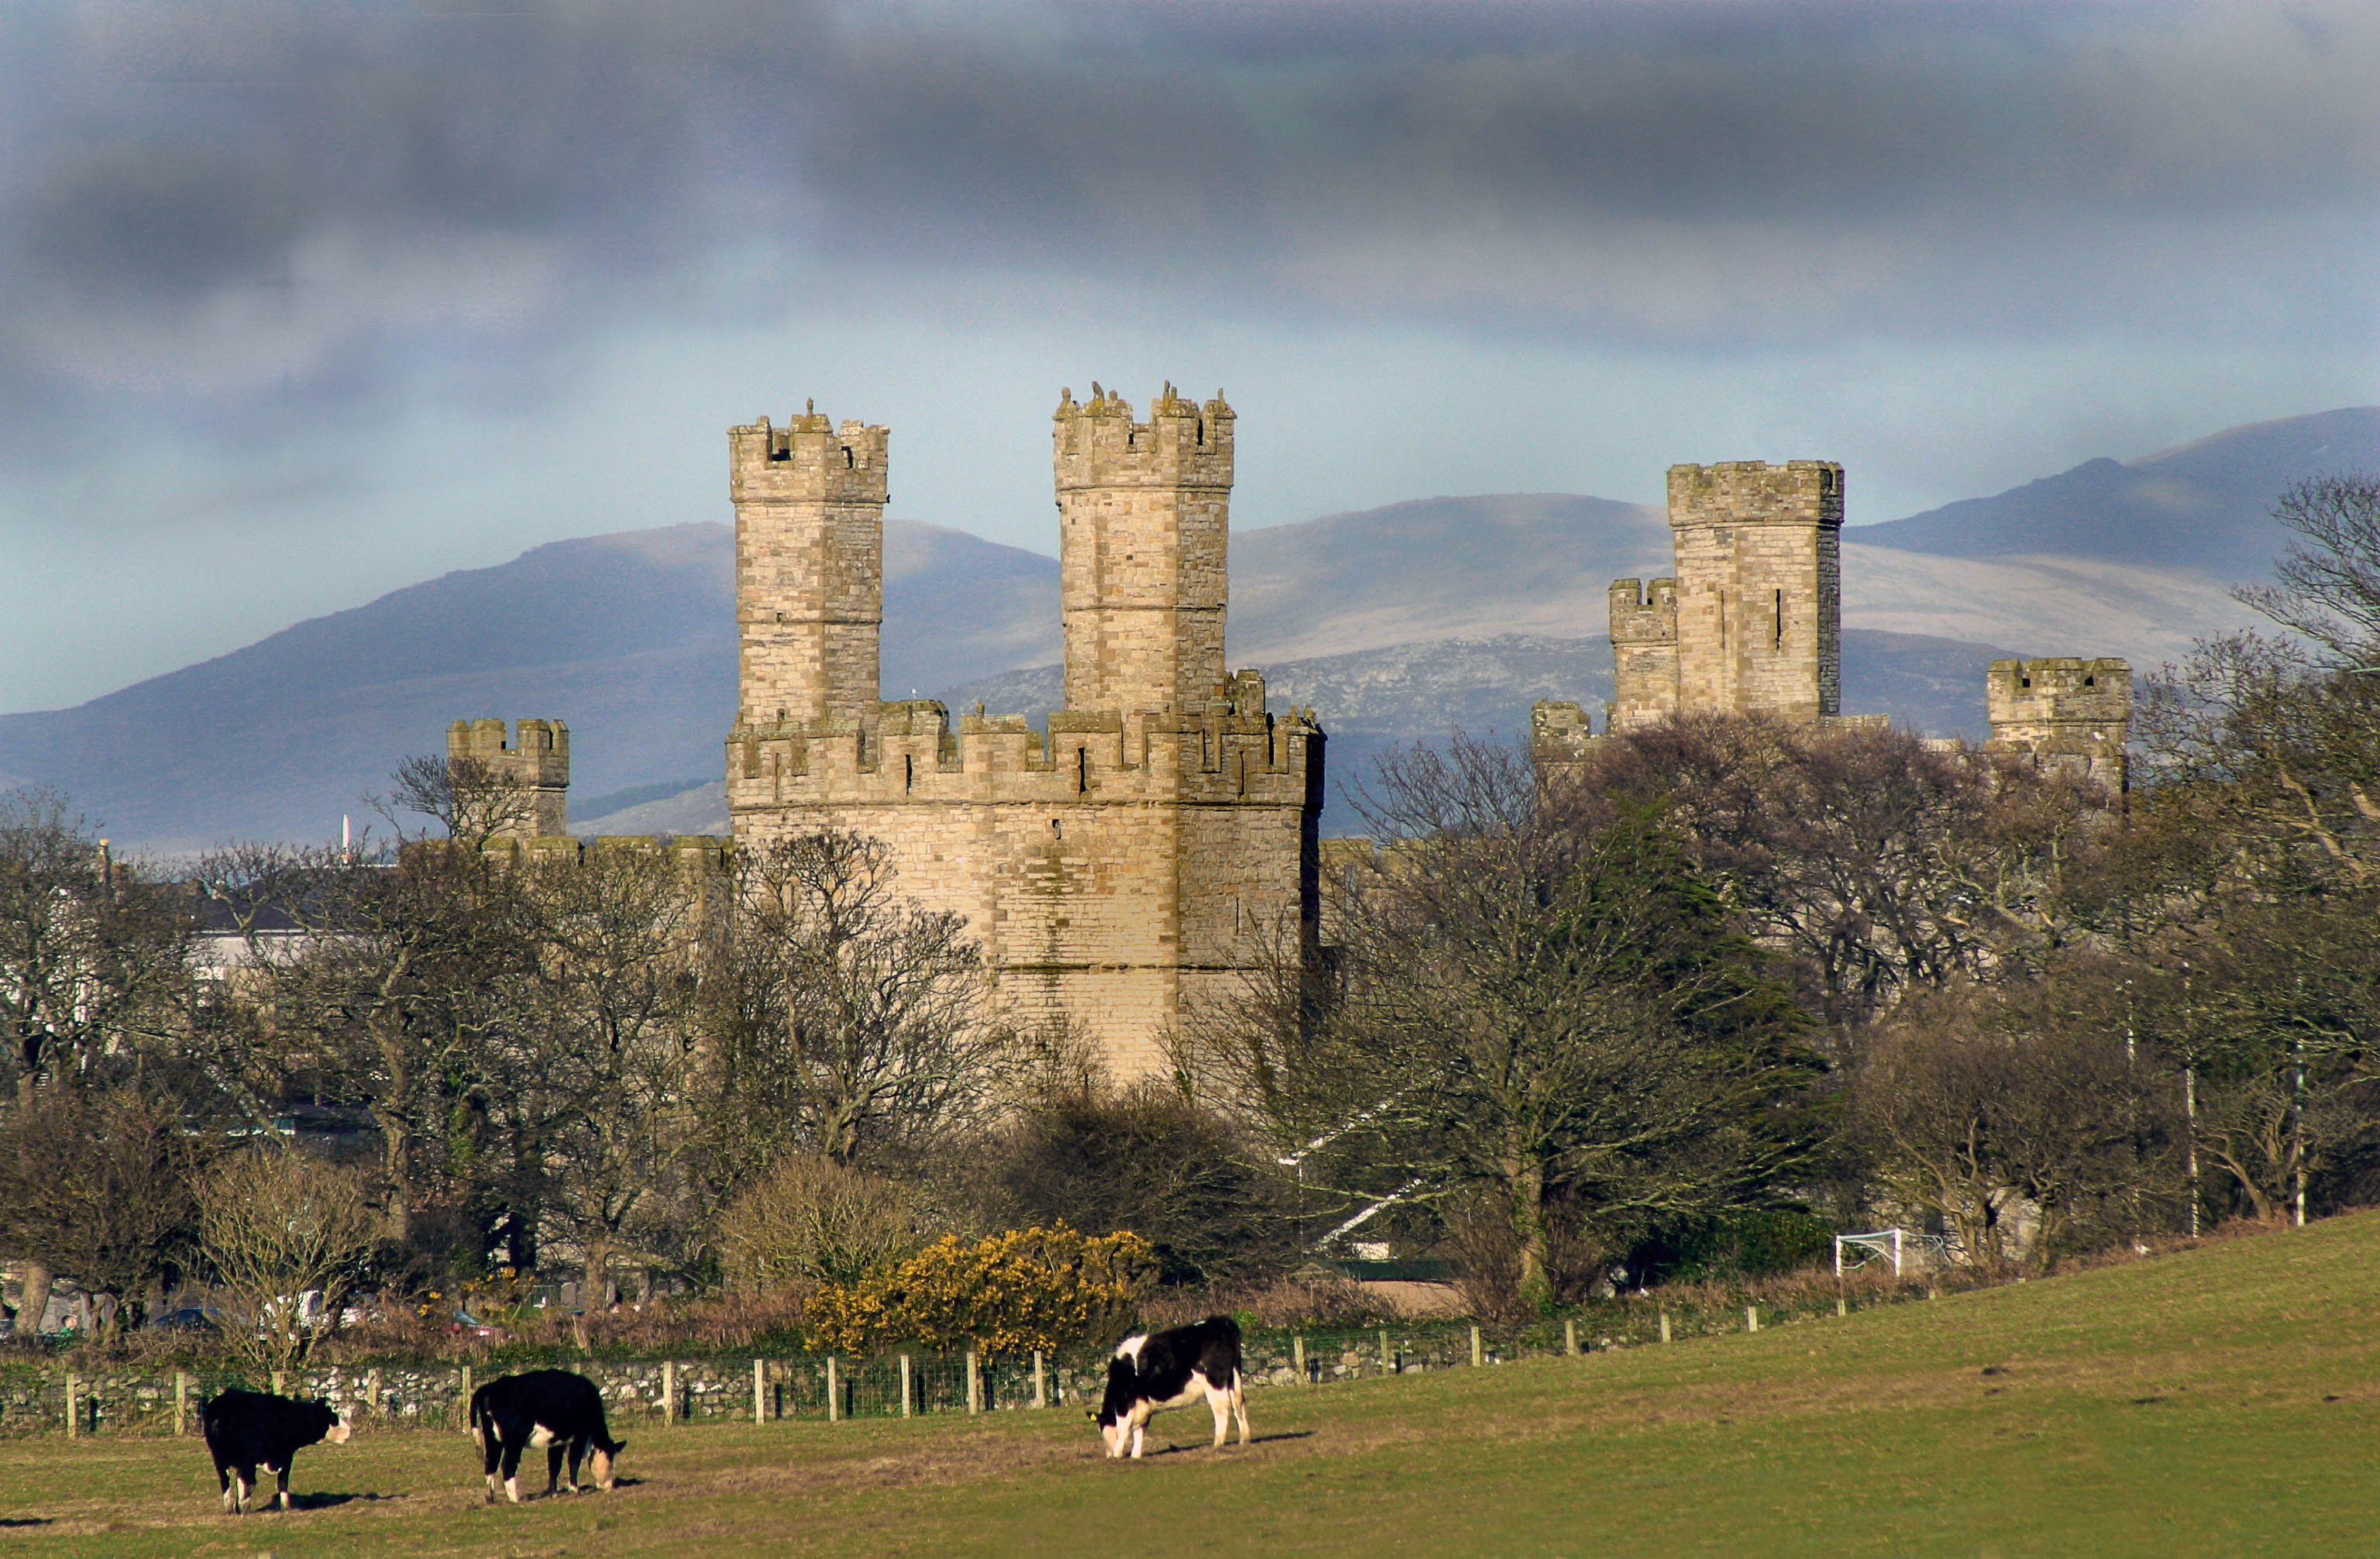
landscape, hill, building, chateau, cattle, tower, castle, fortification, ruins, rural area, caernarfon castle, north wales, ancient history